Brett Carter (politician)

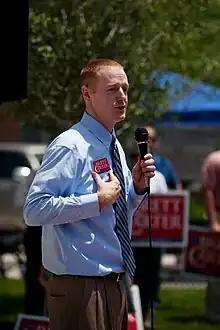

Brett Carter (born March 2, 1972) was the 2010 Democratic nominee for the United States House of Representatives from Tennessee's 6th congressional district. He is an attorney at Carter Shelton, PLC, where he practices tax law with his partners, Brian Shelton and Warner Jones. He has also practiced law at Waller Lansden Dortch & Davis, LLP and Bradley Arant Boult Cummings LLP in Nashville, Tennessee. He is an Operation Iraqi Freedom veteran.